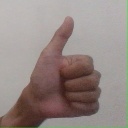
अक्षर: थ